Bill Denny (medical researcher)

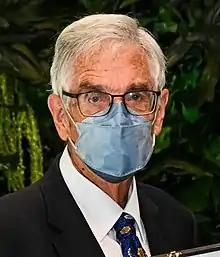
Denny in 2022

Sir William Alexander Denny (born 5 August 1943) is a New Zealand medicinal chemist, noted for his work investigating drugs for the treatment of cancer.